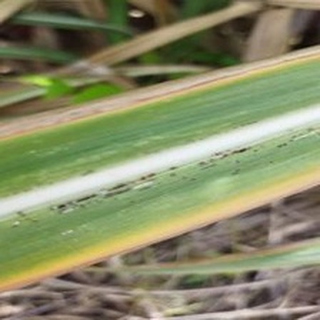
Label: sugarcane_rust